Lantern shield

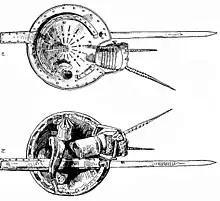
Lantern shield

The lantern shield is a small shield combined with a lantern used during the Italian Renaissance (15th and 16th century Italy) especially for night time duels. A number of specimens survive. Their defining feature is a small circular shield – a buckler – combined with a lantern, or a hook from which to hang a lantern, intended to blind the opponent at night or in duels fought at dawn.